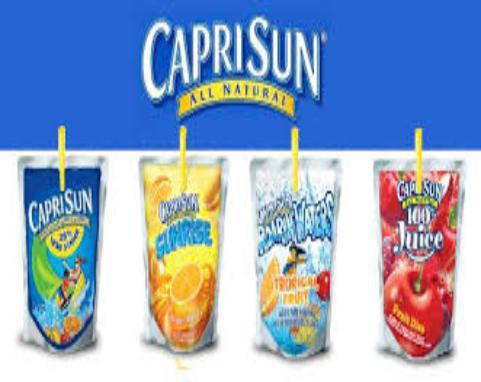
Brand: Capri Sun
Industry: Food